Community of Christ

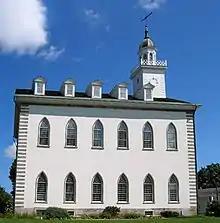
The Kirtland Temple. Owned and operated by the Community of Christ until 2024.

The church owns and operates the Independence Temple, which serves as its headquarters in Independence, Missouri. The church also owns and operates some Latter Day Saint historic sites in Lamoni, Iowa, and Plano, Illinois. The Auditorium in Independence housed the Children's Peace Pavilion until it was renamed the Peace Pavilion and moved into its own facility just east of the Temple complex. The Auditorium is the site of the major legislative assembly of the Community of Christ, which convenes during the triennial World Conference. The church sponsors Graceland University, with a campus in Lamoni and another in Independence, where the School of Nursing and the Community of Christ Seminary are based.